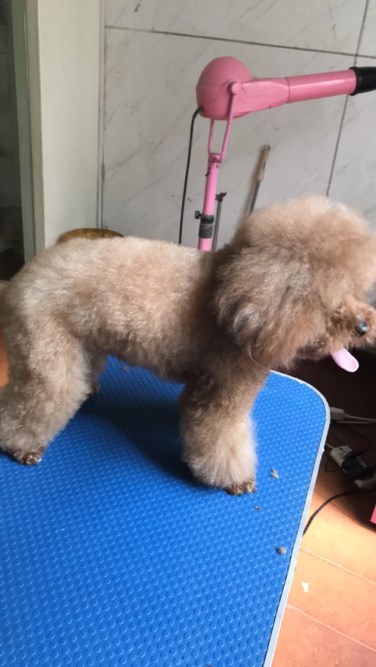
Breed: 7449-n000128-teddy